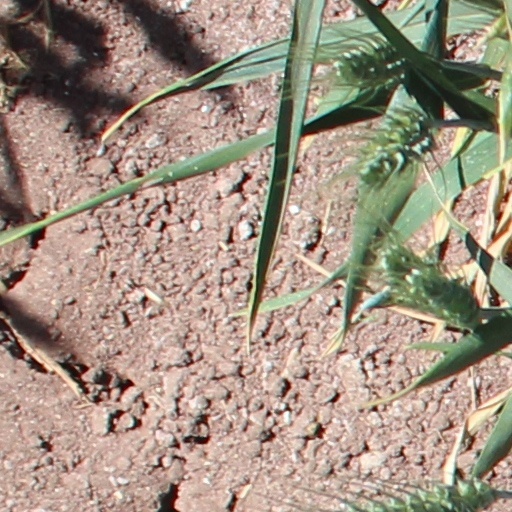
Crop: wheat